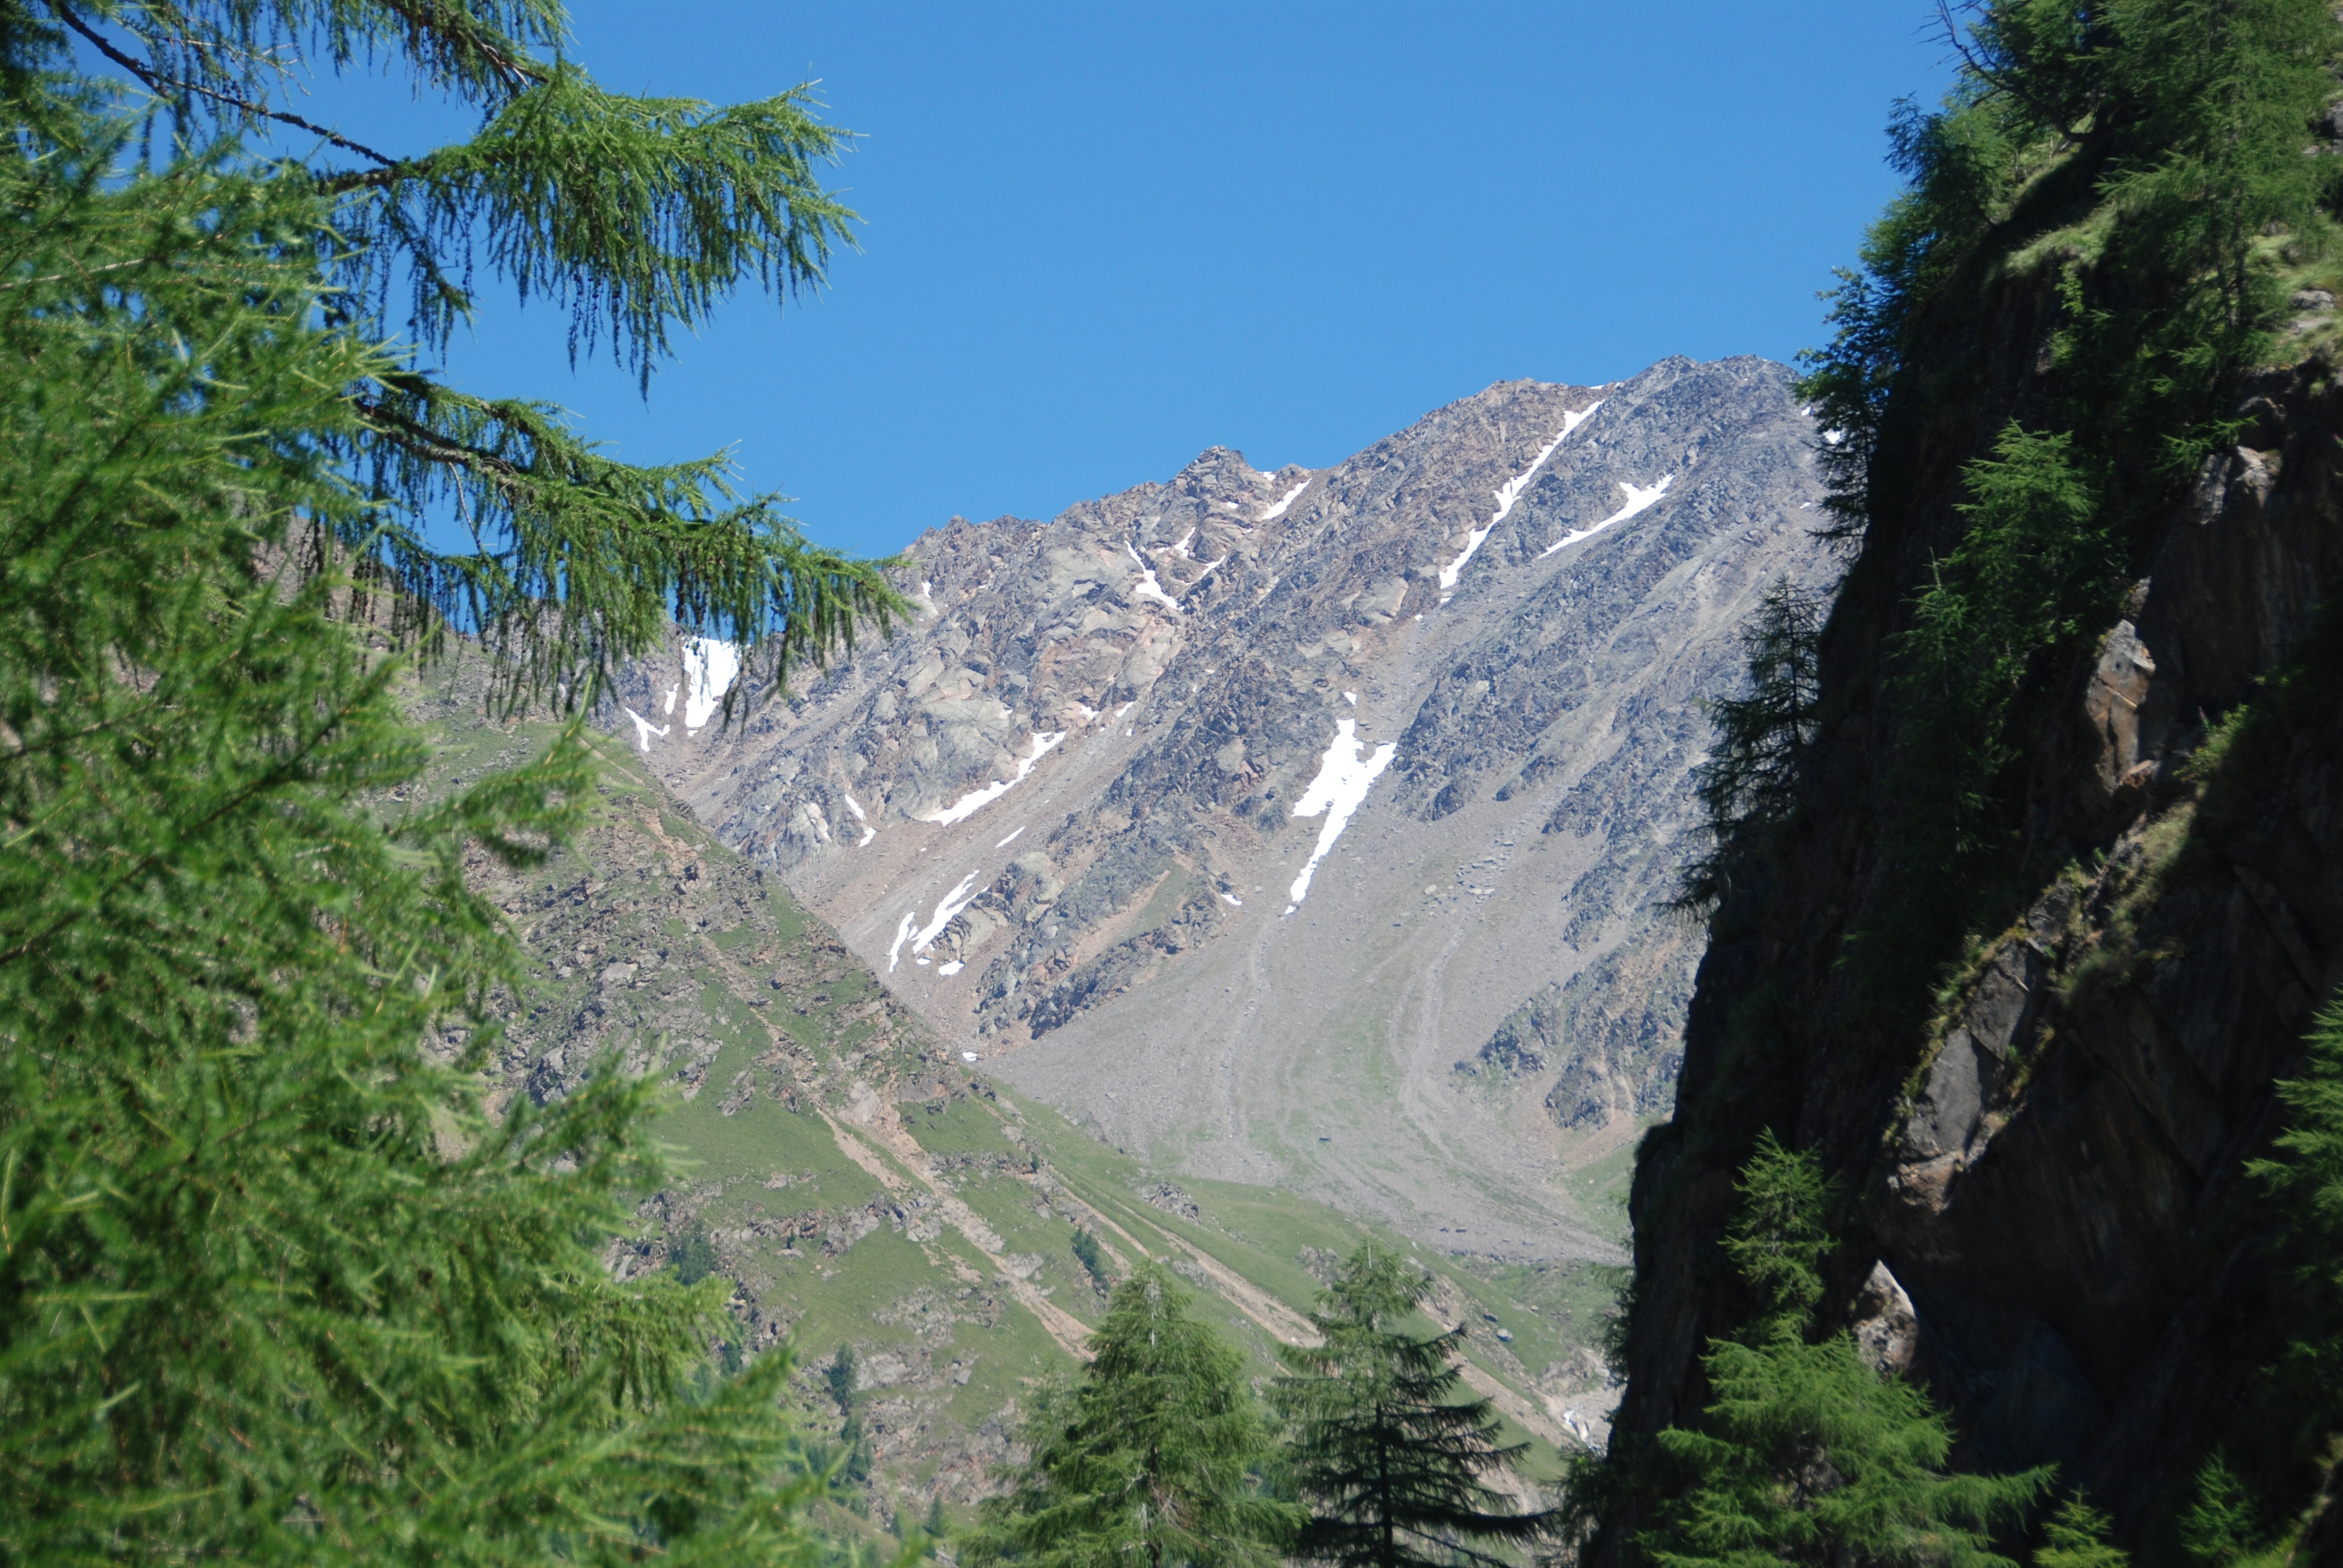
landscape, nature, mountain, sky, trail, valley, mountain range, alpine, blue, terrain, national park, ridge, mountains, alps, ravine, water feature, landform, mountain pass, hill station, geographical feature, mountainous landforms, geological phenomenon